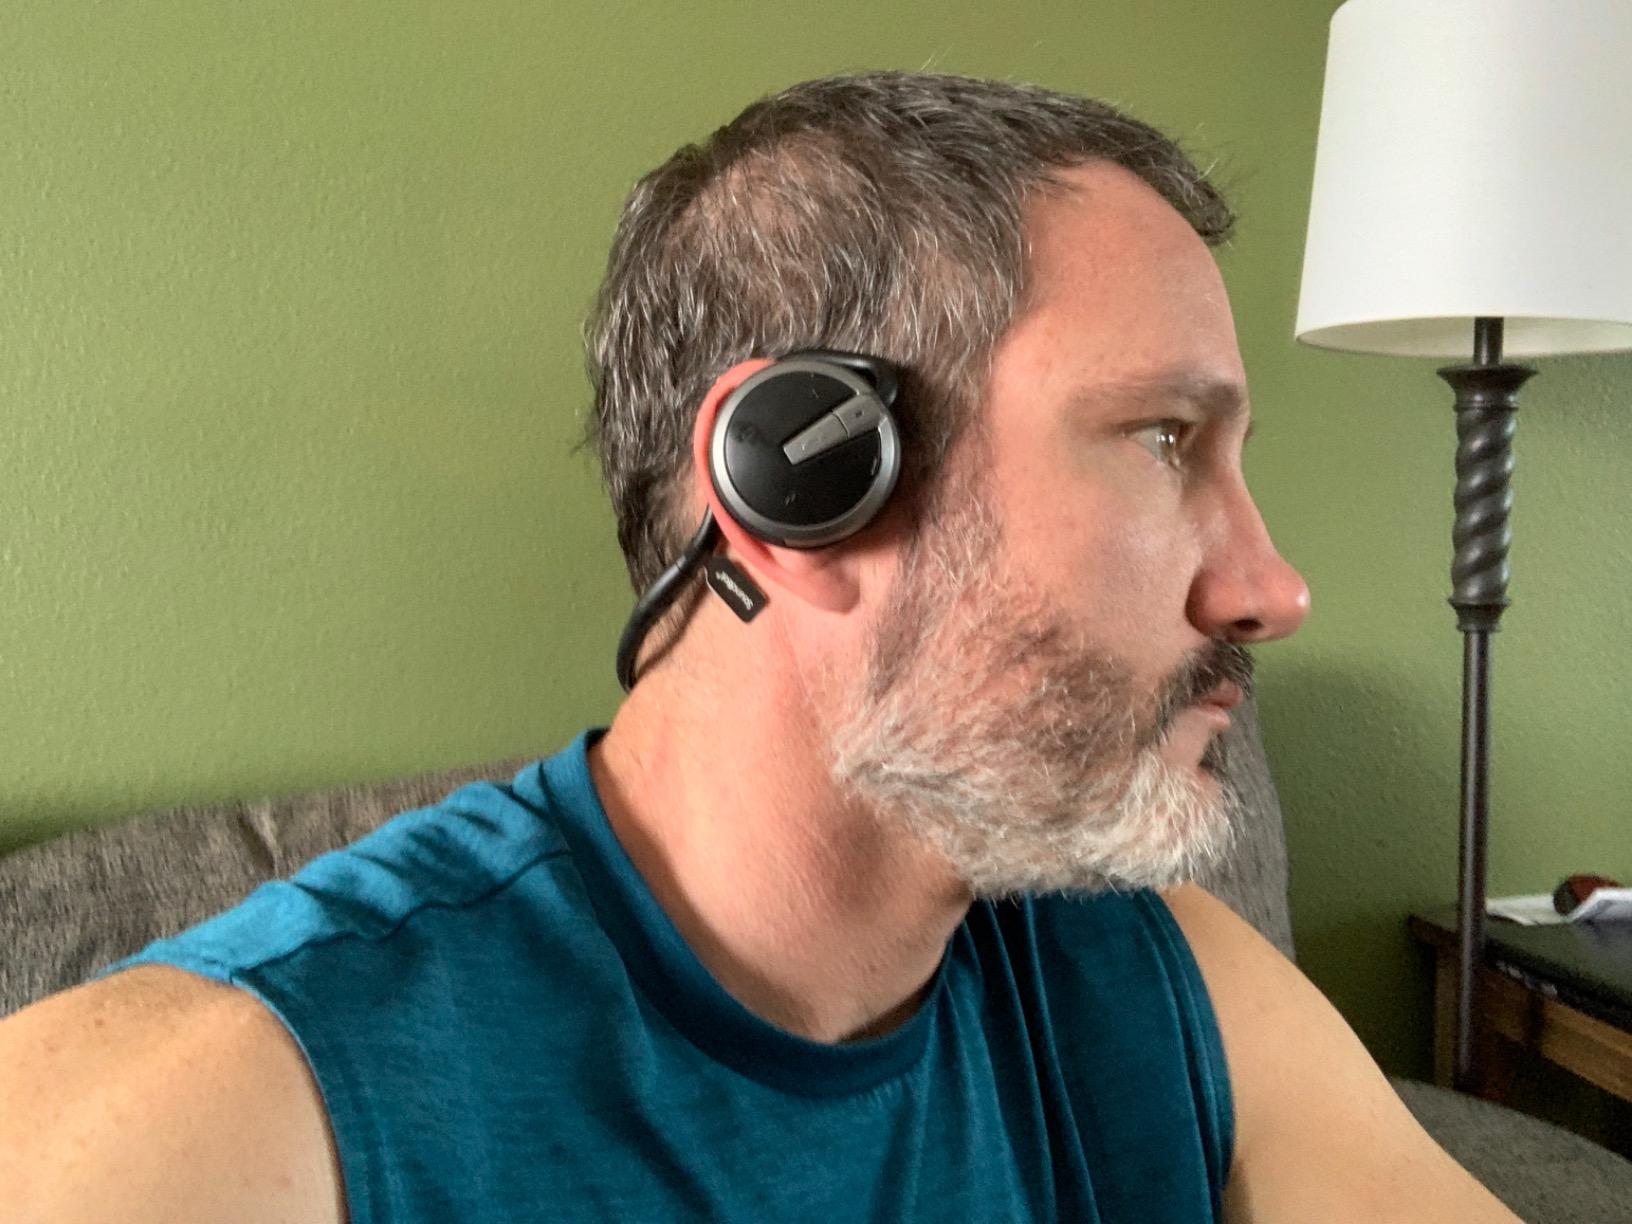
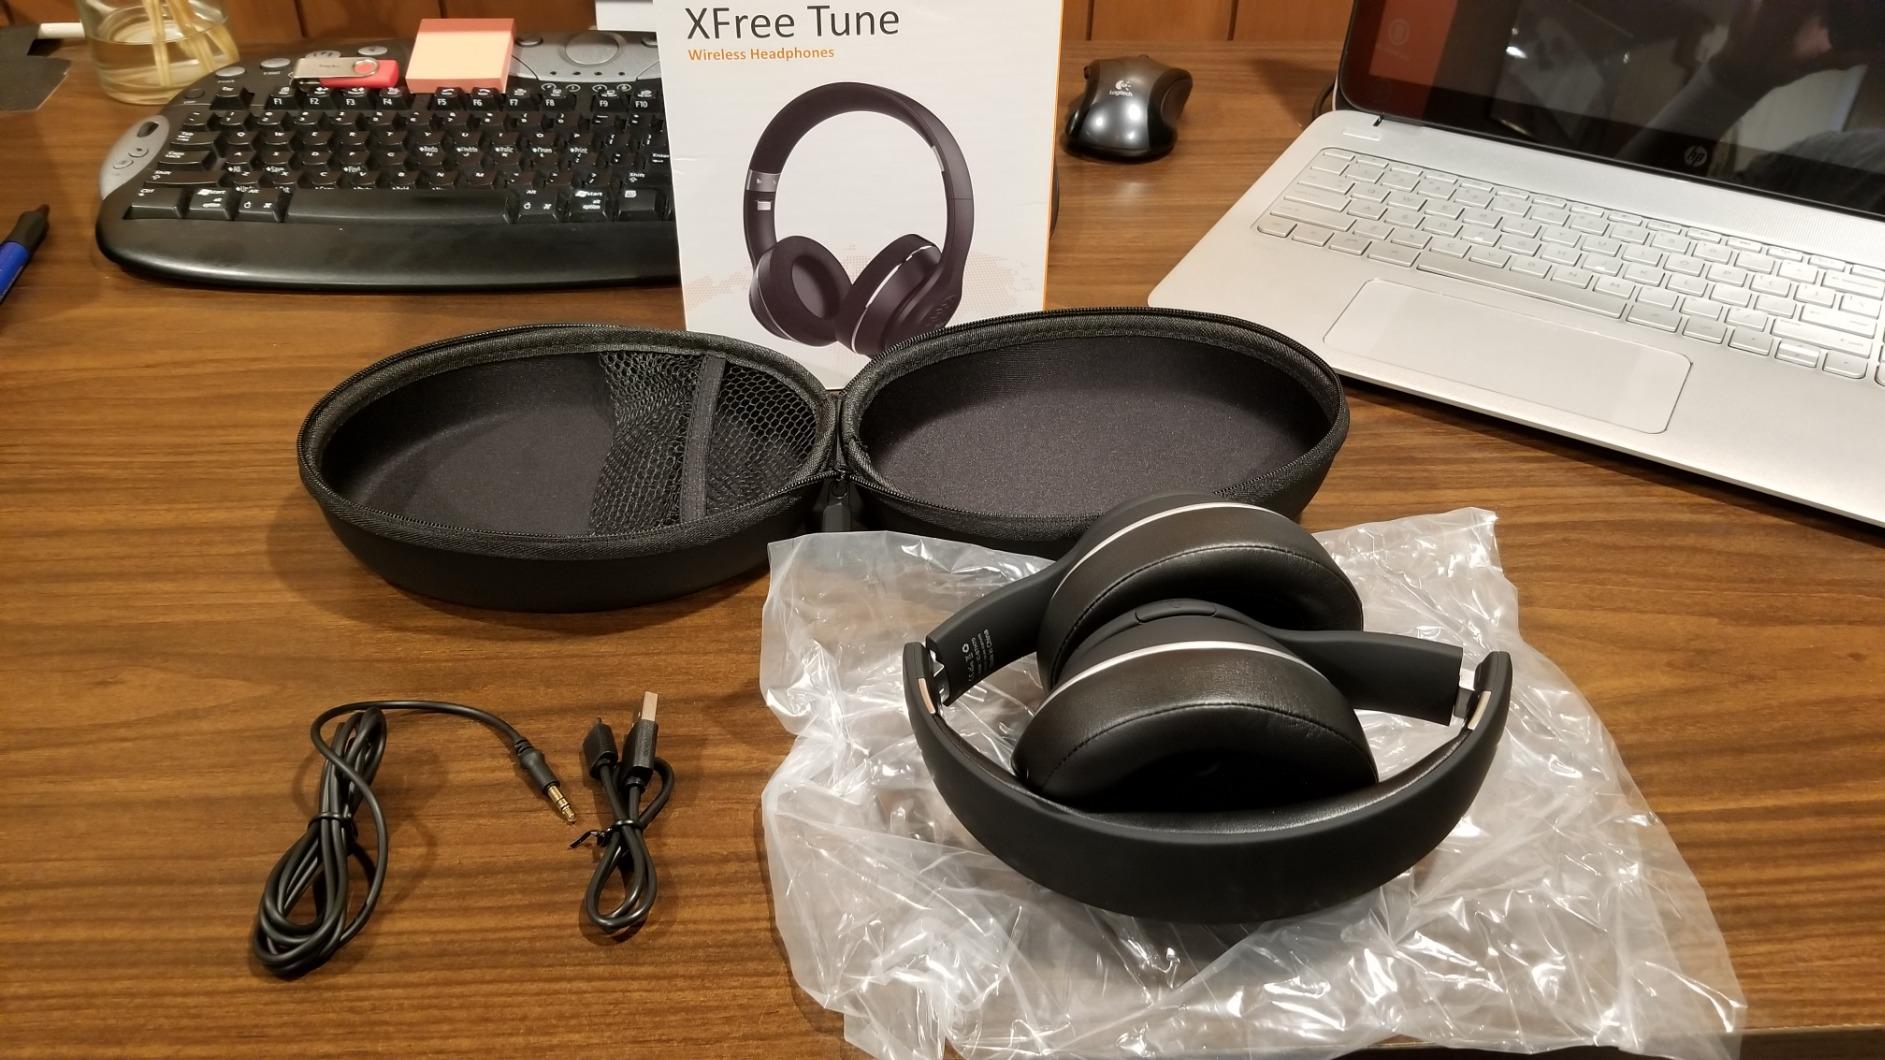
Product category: headphones
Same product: no